William Tharp

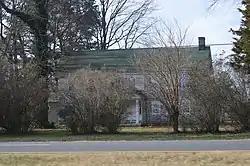
Tharp's Farmington home

Tharp was born in Farmington, Delaware, the son of James and Eunice Fleming Tharp. His great grandfather had settled near Frankford, Delaware in 1735. His father died in 1829 and he married Mary A. Johnson about the same time. They had five children: Ruth, Mary Elizabeth, Martina, Williamina, and Ann Purnell. Through his wife he inherited his first home on U.S. Highway 13 at Farmington, and began the accumulation of a considerable amount of farmland which he managed for the rest of his life. That home, known as the Tharp House, was listed on the National Register of Historic Places in 1973. When he was elected governor in 1847, the family moved to Milford and lived at the northeast corner of Church and Front Streets. They were members of the Presbyterian Church and among the organizers of a new congregation in Milford in 1849.